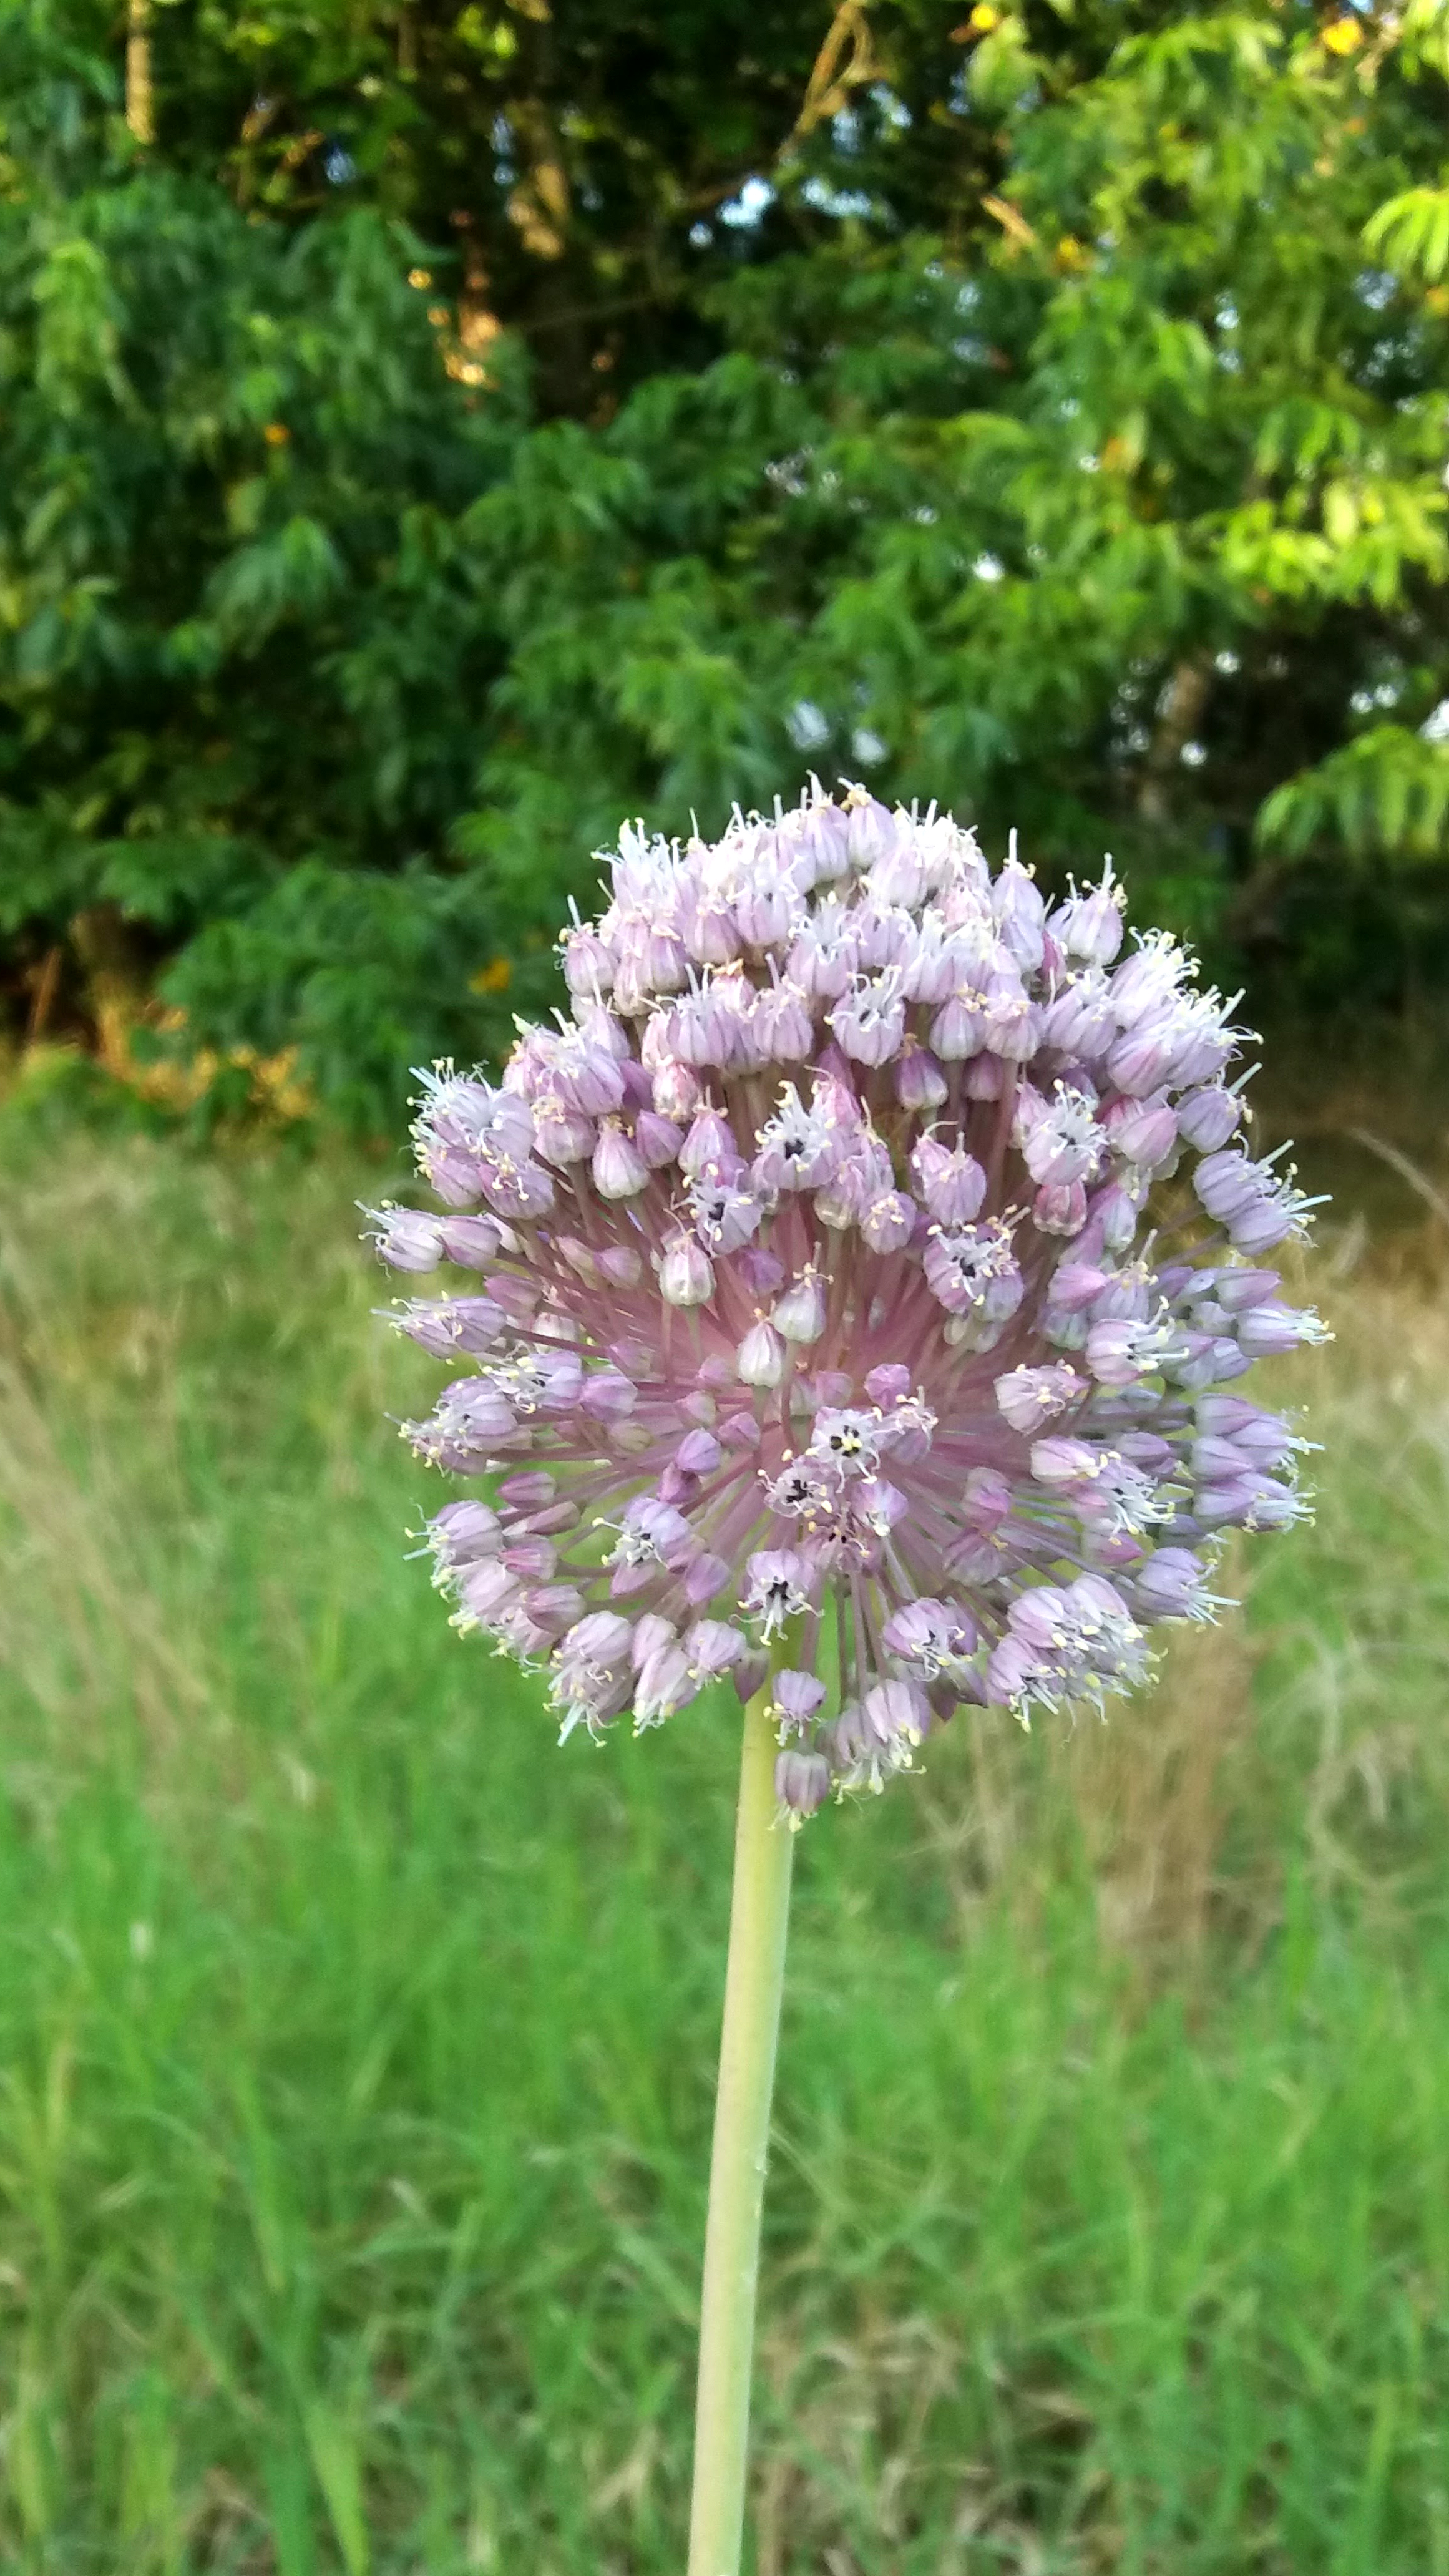
garlic flower, plant, green background, brazil, flowering plant, flower, allium, Rosy garlic, grass, Heracleum plant, amaryllis family, chives, garlic chives, wildflower, shrub, meadowsweet, angelica, perennial plant